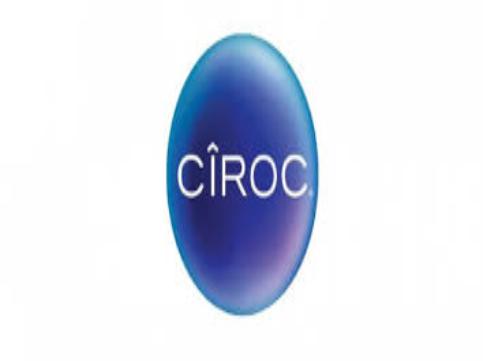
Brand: Ciroc
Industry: Necessities